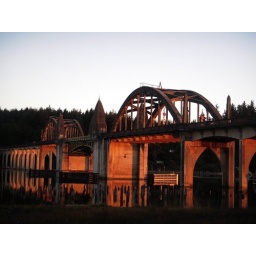
This bridge is in the central coast of Oregon in a small town named Florence.